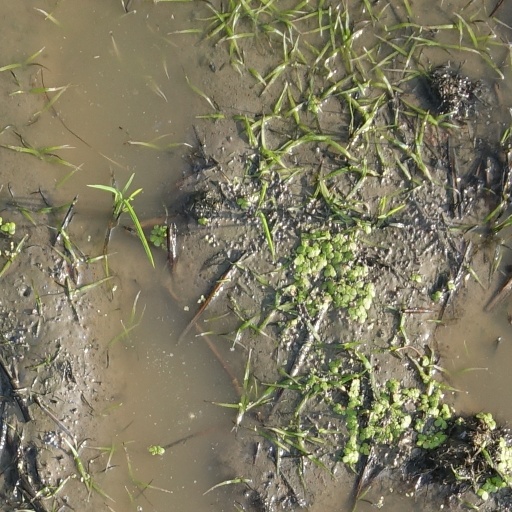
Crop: rice